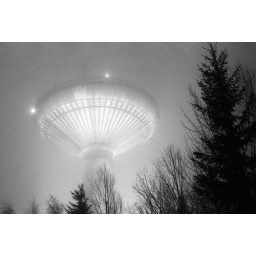
water tower in Hervanta, Tampere, Finland